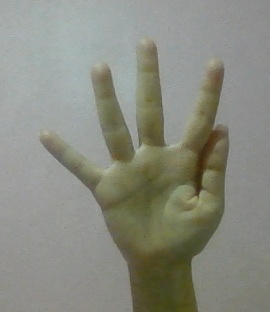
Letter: sheen